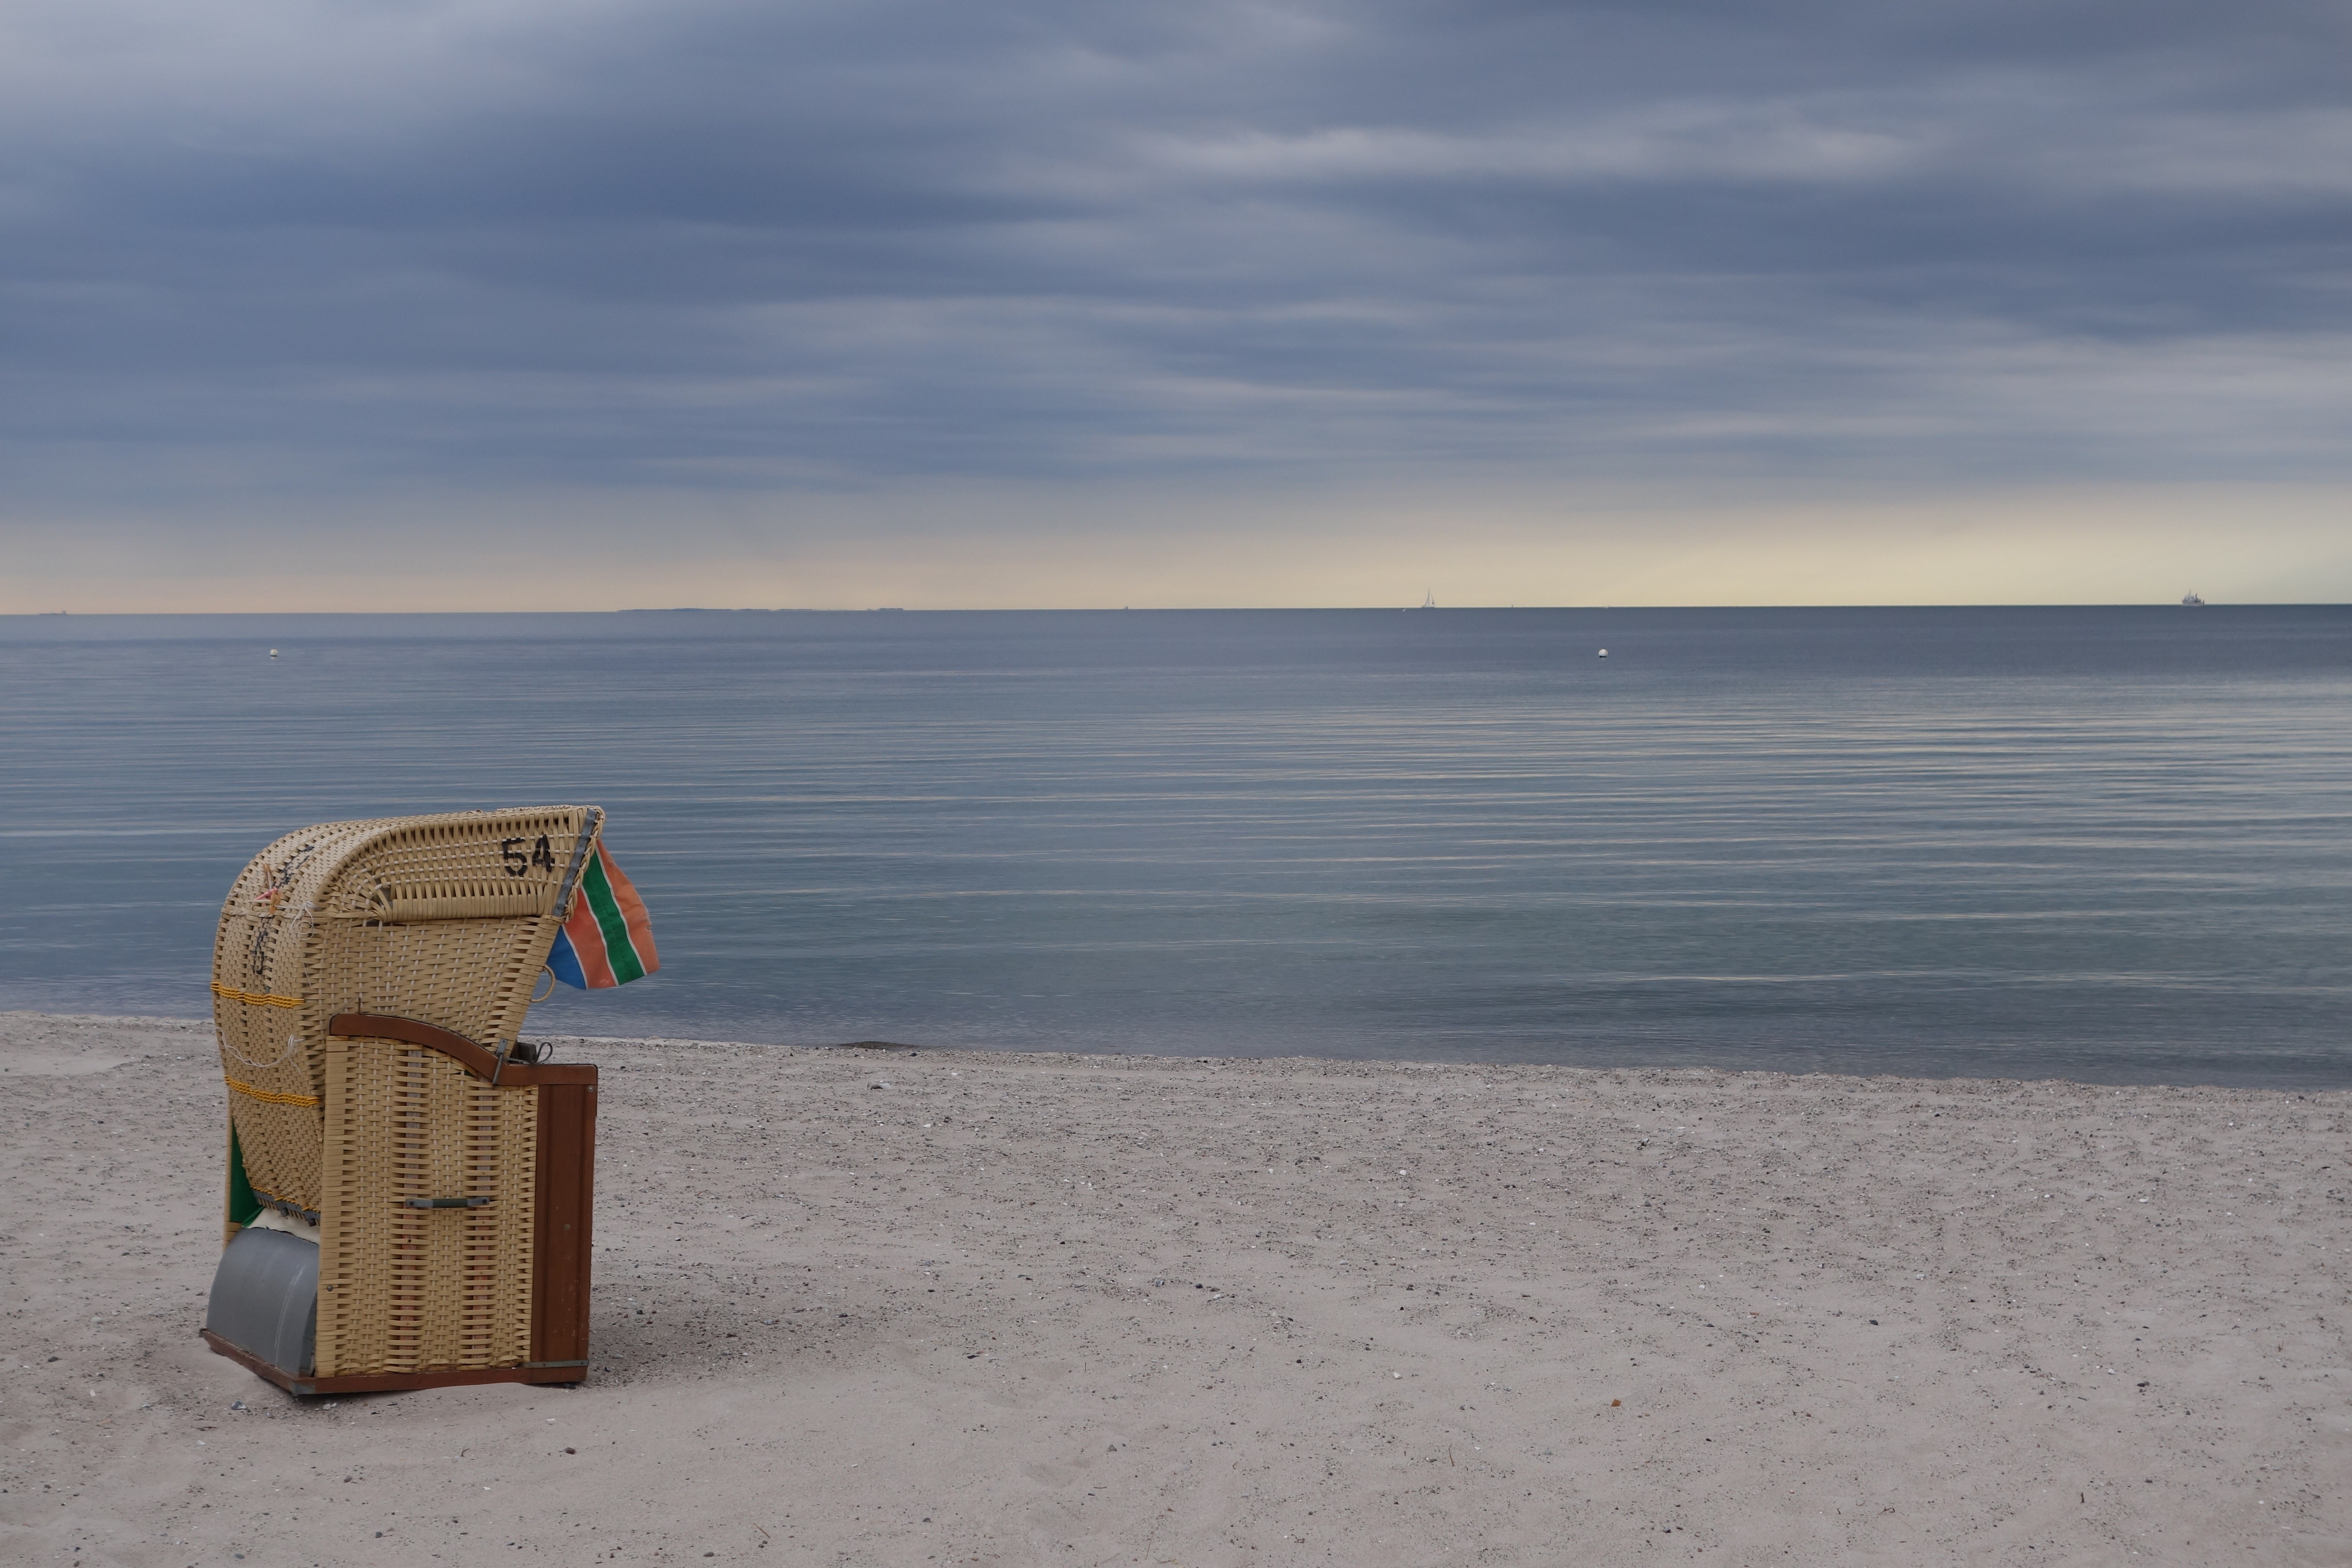
beach, sea, coast, sand, ocean, horizon, sky, sunset, morning, shore, wave, walkway, vacation, holiday, bay, blue, body of water, baltic sea, beach chair